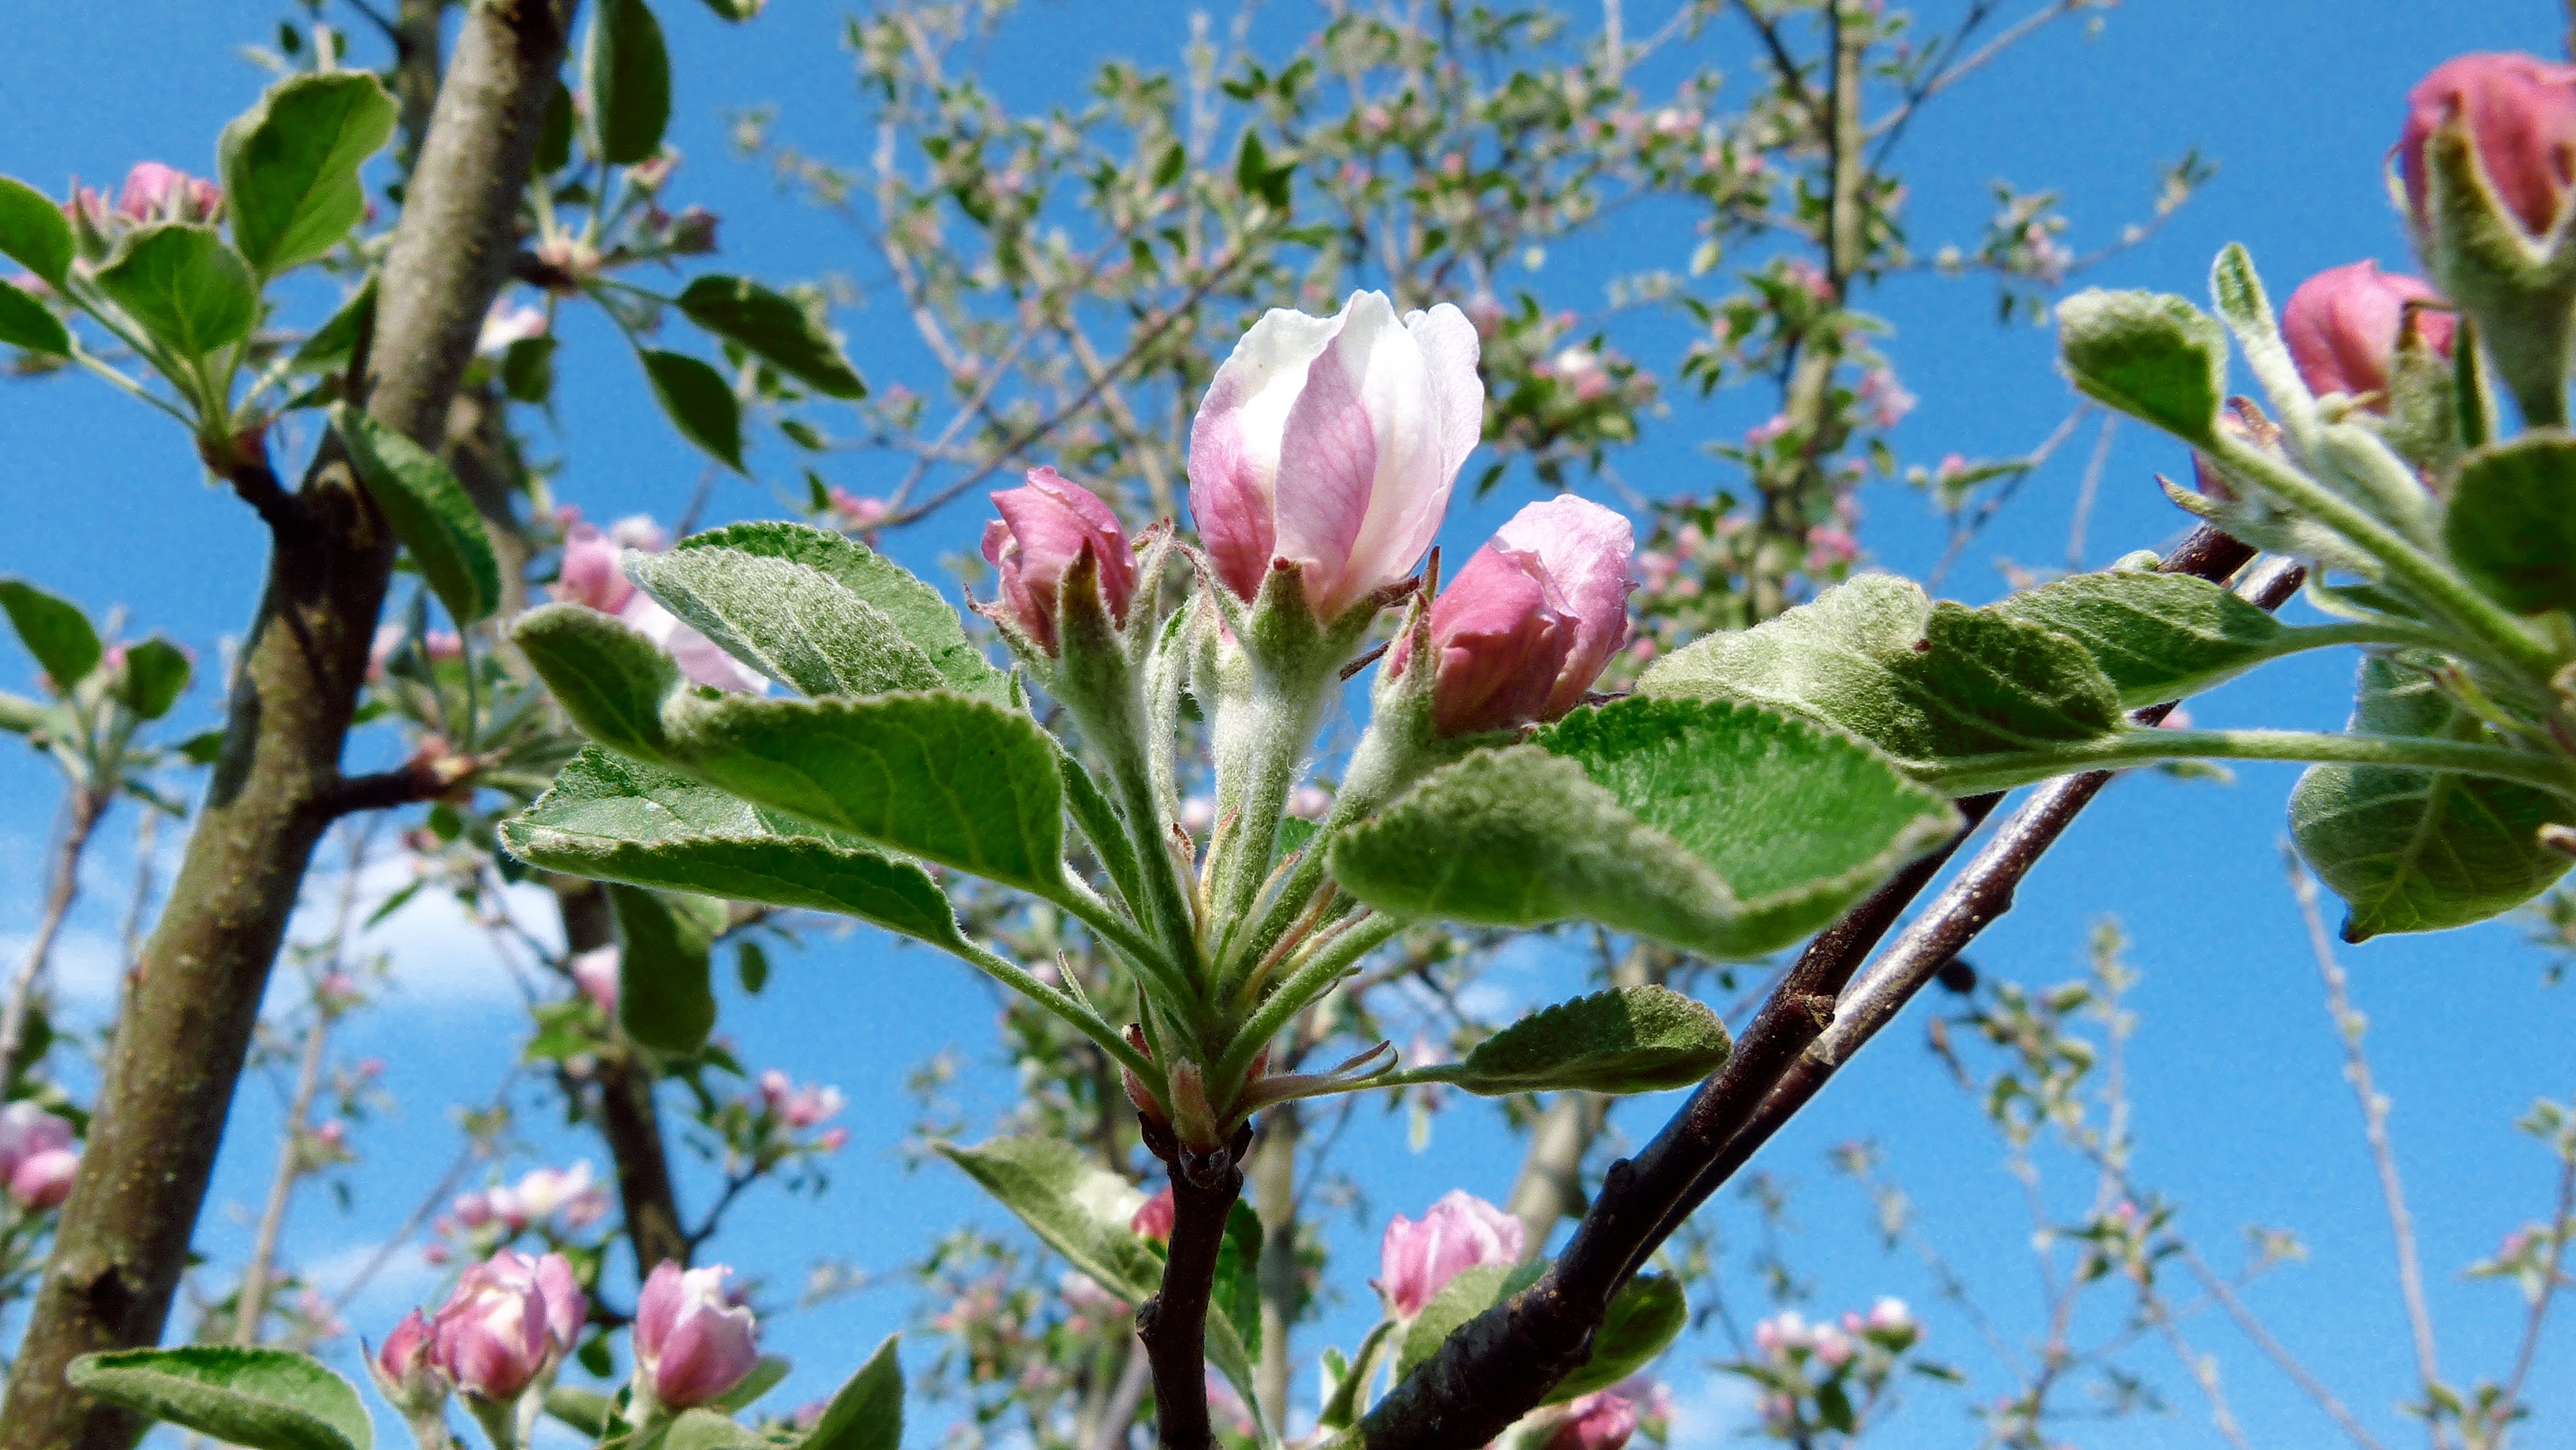
apple, tree, branch, blossom, plant, flower, bloom, spring, produce, botany, close, flora, shrub, magnolia, flowering plant, woody plant, land plant